Kes (Star Trek)

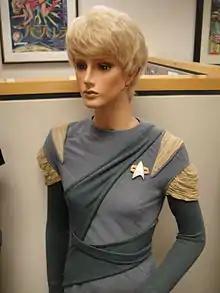
A photo of a mannequin wearing a costume, wig, and ear prosthetics

Early in "Voyager"s development, it was undetermined if Kes would be female, male, or androgynous. "Caretaker" director Winrich Kolbe wanted an actress who "could be fragile but with a steely will underneath". Jennifer Lien was an "early selection" for the role; Taylor said that she had "this wonderful elfin quality" and projected vulnerability and strength in her audition. Lien was unfamiliar with the "Star Trek" franchise, and at the age of 19, she was the youngest actor on the show. Jennifer Gatti had also been considered for the role, and would later guest star in the episode "".